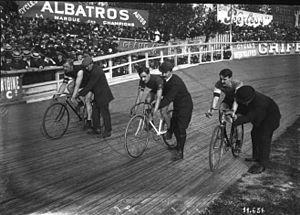
9 octobre 1910, Buffalo, départ de la finale du Grand prix de l'U. V. F.
Le Grand Prix de l'U. V. F. était une course de vitesse sur piste organisée en France par l'Union vélocipédique de France entre 1894 et 1945.